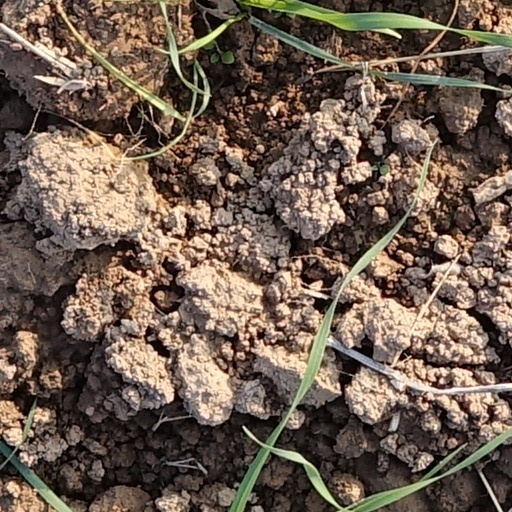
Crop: wheat